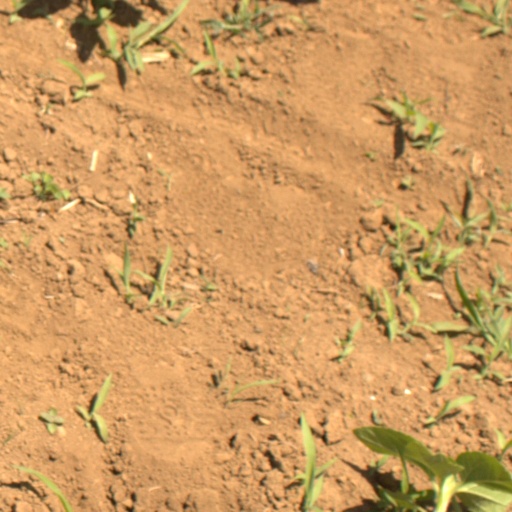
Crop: Jerusalem artichoke